Uncle Styopa

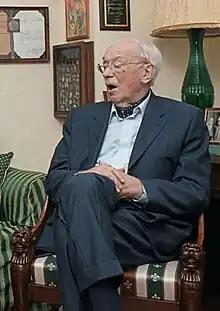
Sergey Mikhalkov, creator of Styopa

The first poem "Uncle Styopa" was published in the 7th issue of "The Pioneer" magazine in 1935. It introduced the character of Stepan Stepanov. In 1936 the poem was included in Sergey Mikhalkov's first collection of poems. The same year it was published as a single volume by Detizdat, with illustrations by A. Kanevsky. Boris Galanov wrote that Sergey Mikhalkov initially showed the poem to Samuil Marshak, who approved of it and inspired Mikhalkov to continue working on the series, and it was the only reason that Mikhalkov didn't think of "Uncle Styopa" a passing episode in his career.